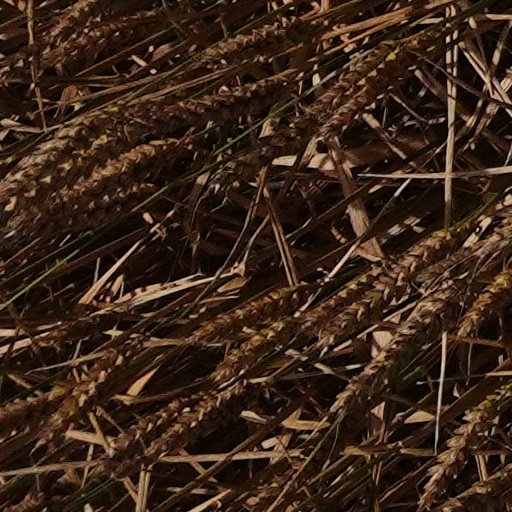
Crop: wheat